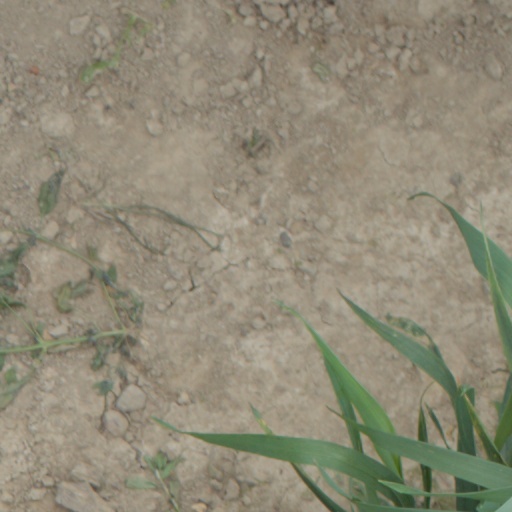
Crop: wheat